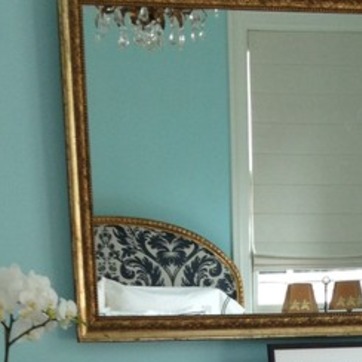
Material: mirror